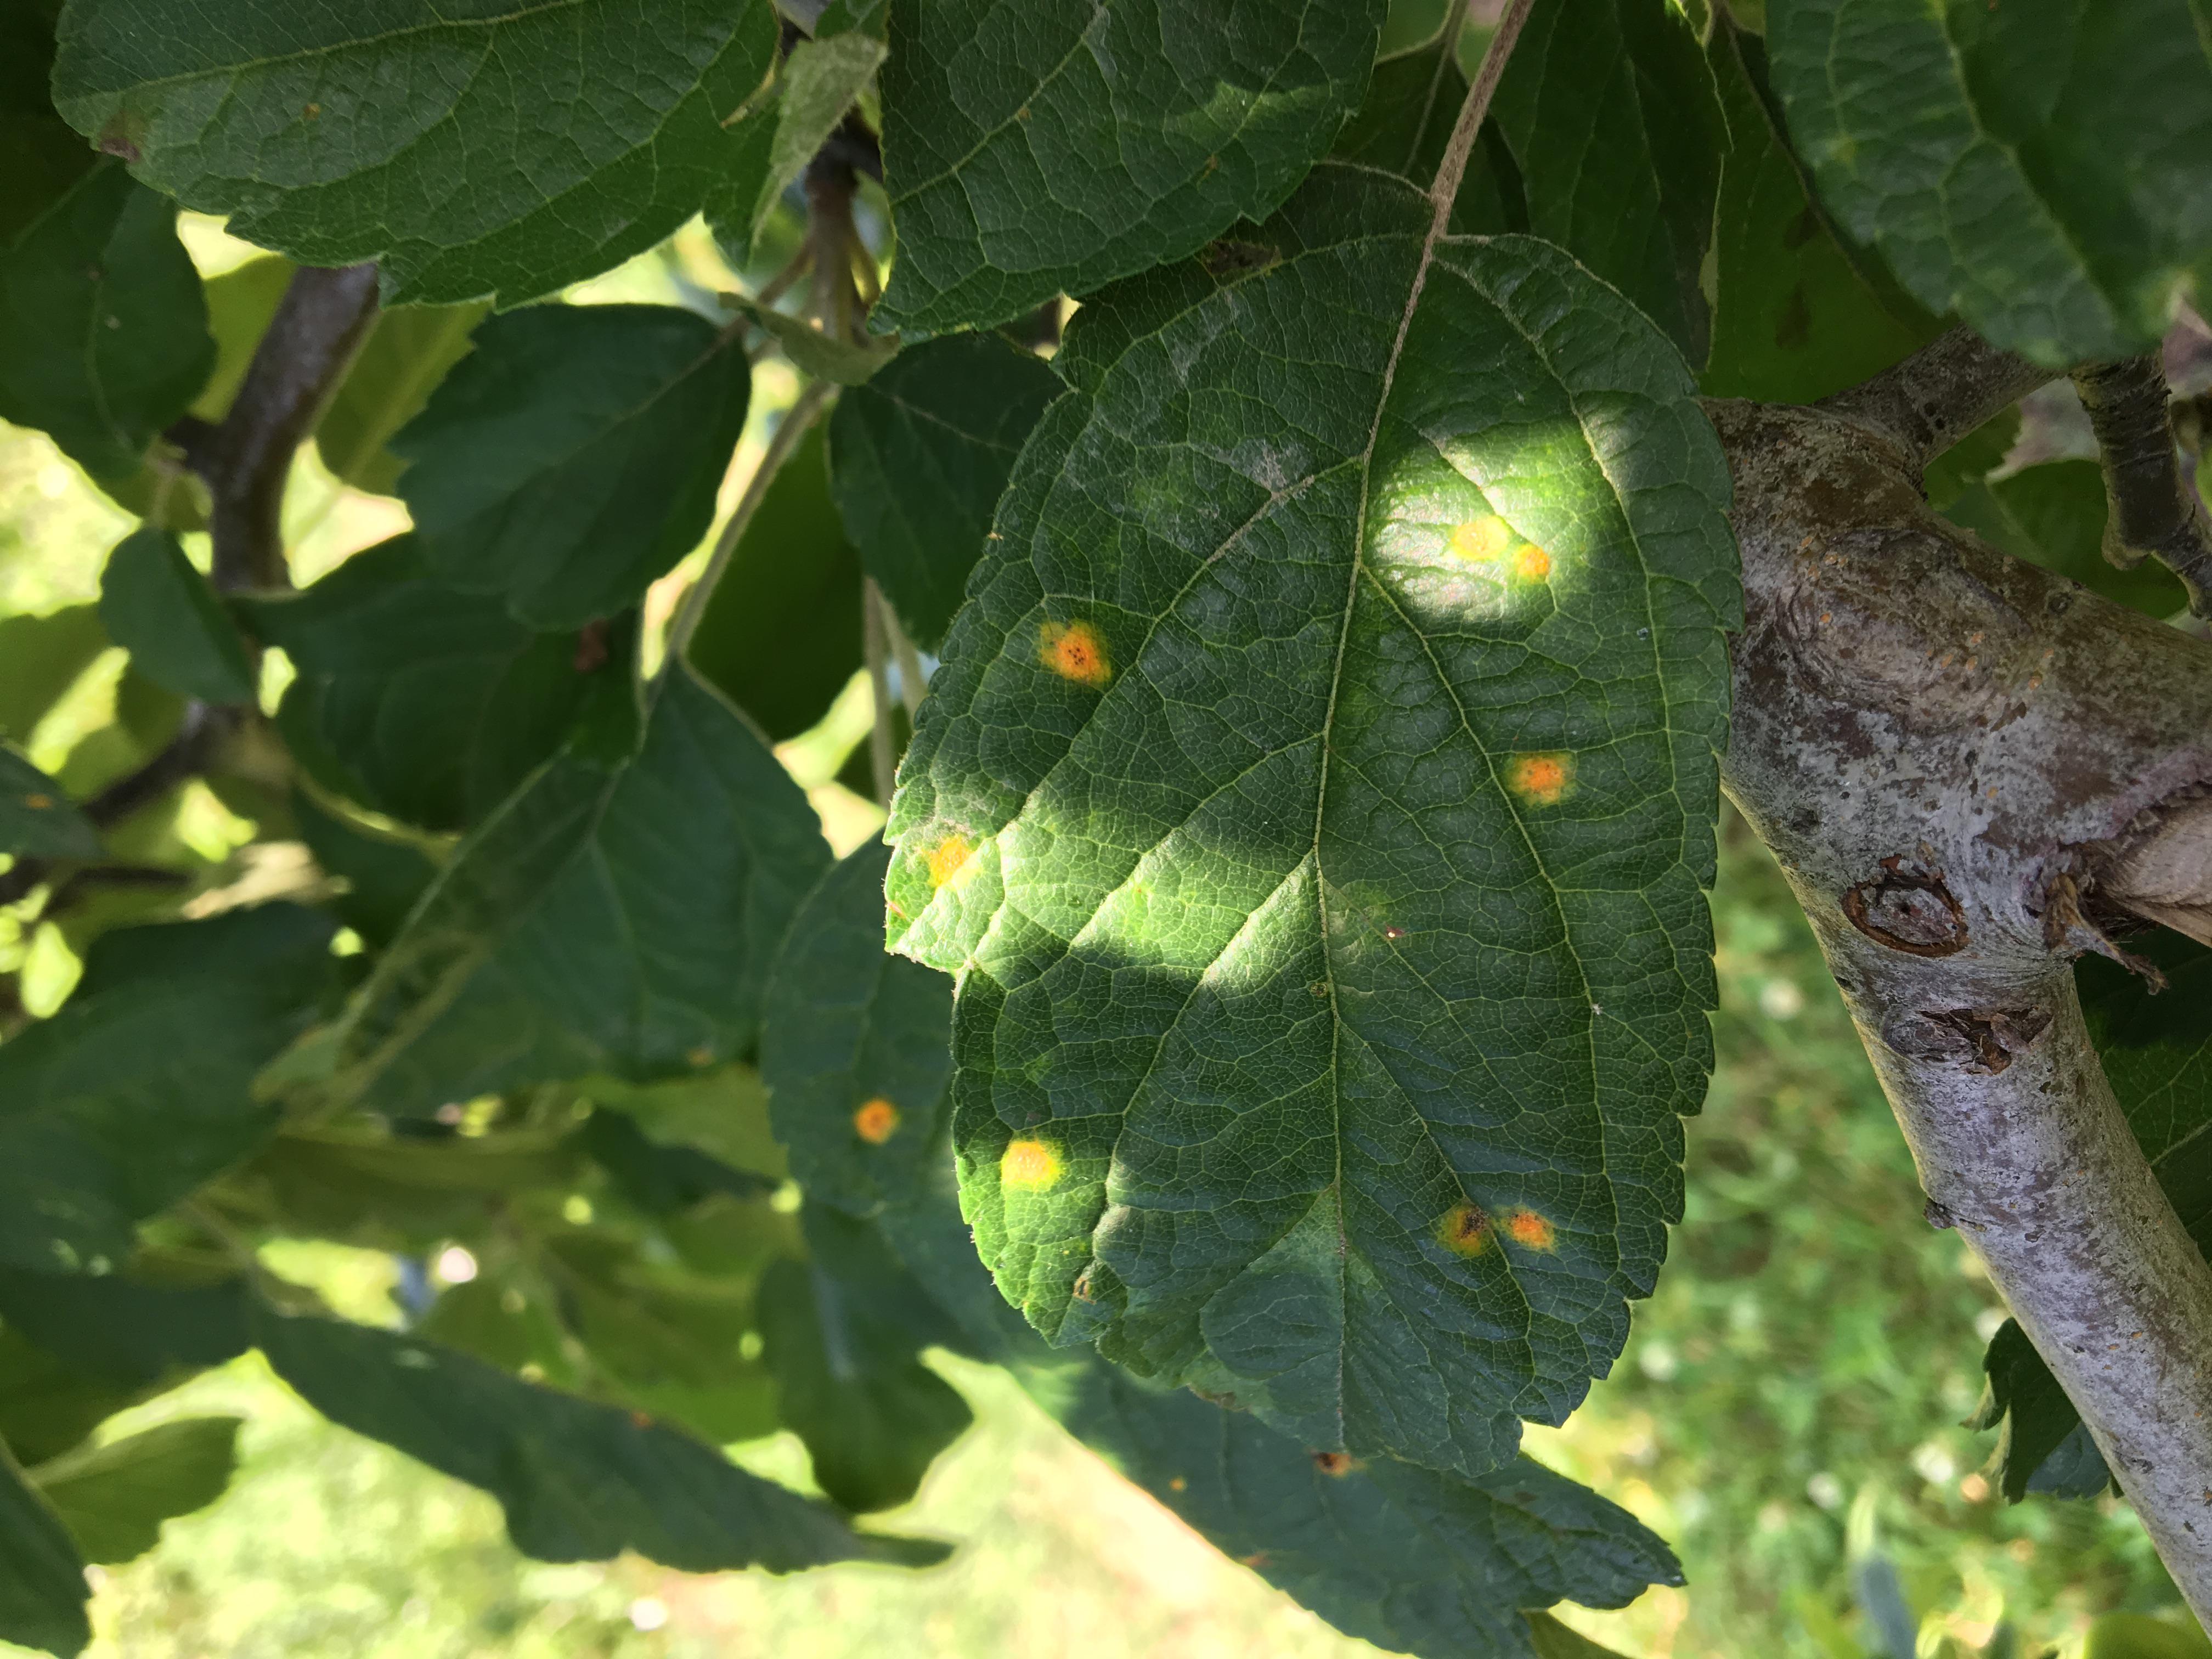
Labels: rust